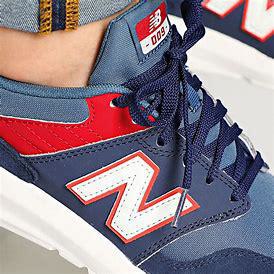
Brand: New
Model: Balance Lifestyle